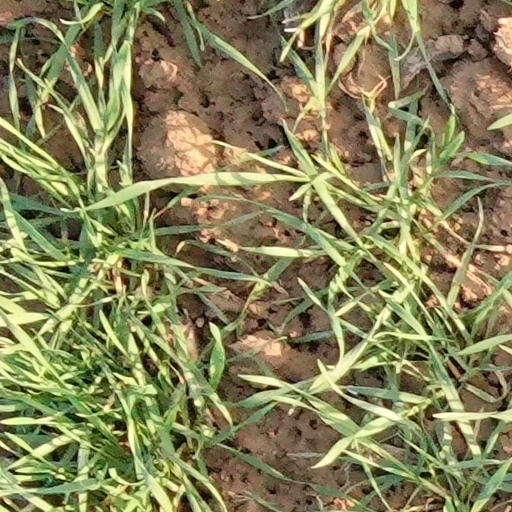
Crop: wheat